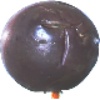
Label: Passion Fruit 1